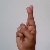
The image shows a hand gesture representing the letter 'R' in Indian Sign Language.